Rila

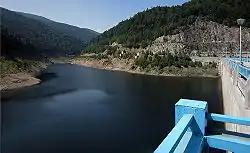
The dam of Chaira HPP

The number of vascular plants includes about 1400 species registered only within the territory of Rila National Park, of them 34 are endemic to Bulgaria, including three restricted to Rila, and 89 — to the Balkans; 31 are Tertiary or pre-glacial relicts and 104 are glacial relicts. Notable Bulgarian endemic species include Rila primrose ("Primula deorum") and rhapontic rhubarb ("Rheum rhaponticum"); taxa restricted to the Balkans include Bulgarian avens ("Geum bulgaricum"), yellow columbine ("Aquilegia aurea"), Bulgarian gentian ("Gentianella bulgarica"), Balkanian butterwort ("Pinguicula balcanica"), "Crocus veluchensis", "Dianthus microlepis", etc. The non-vascular flora includes 974 algae, 313 moss and 251 lichen species. The fungi are represented by 665 species, including 64 mushrooms listed in the Red Book of Bulgaria.